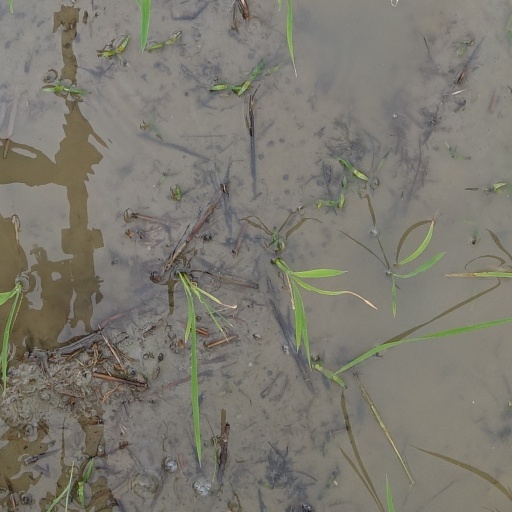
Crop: rice